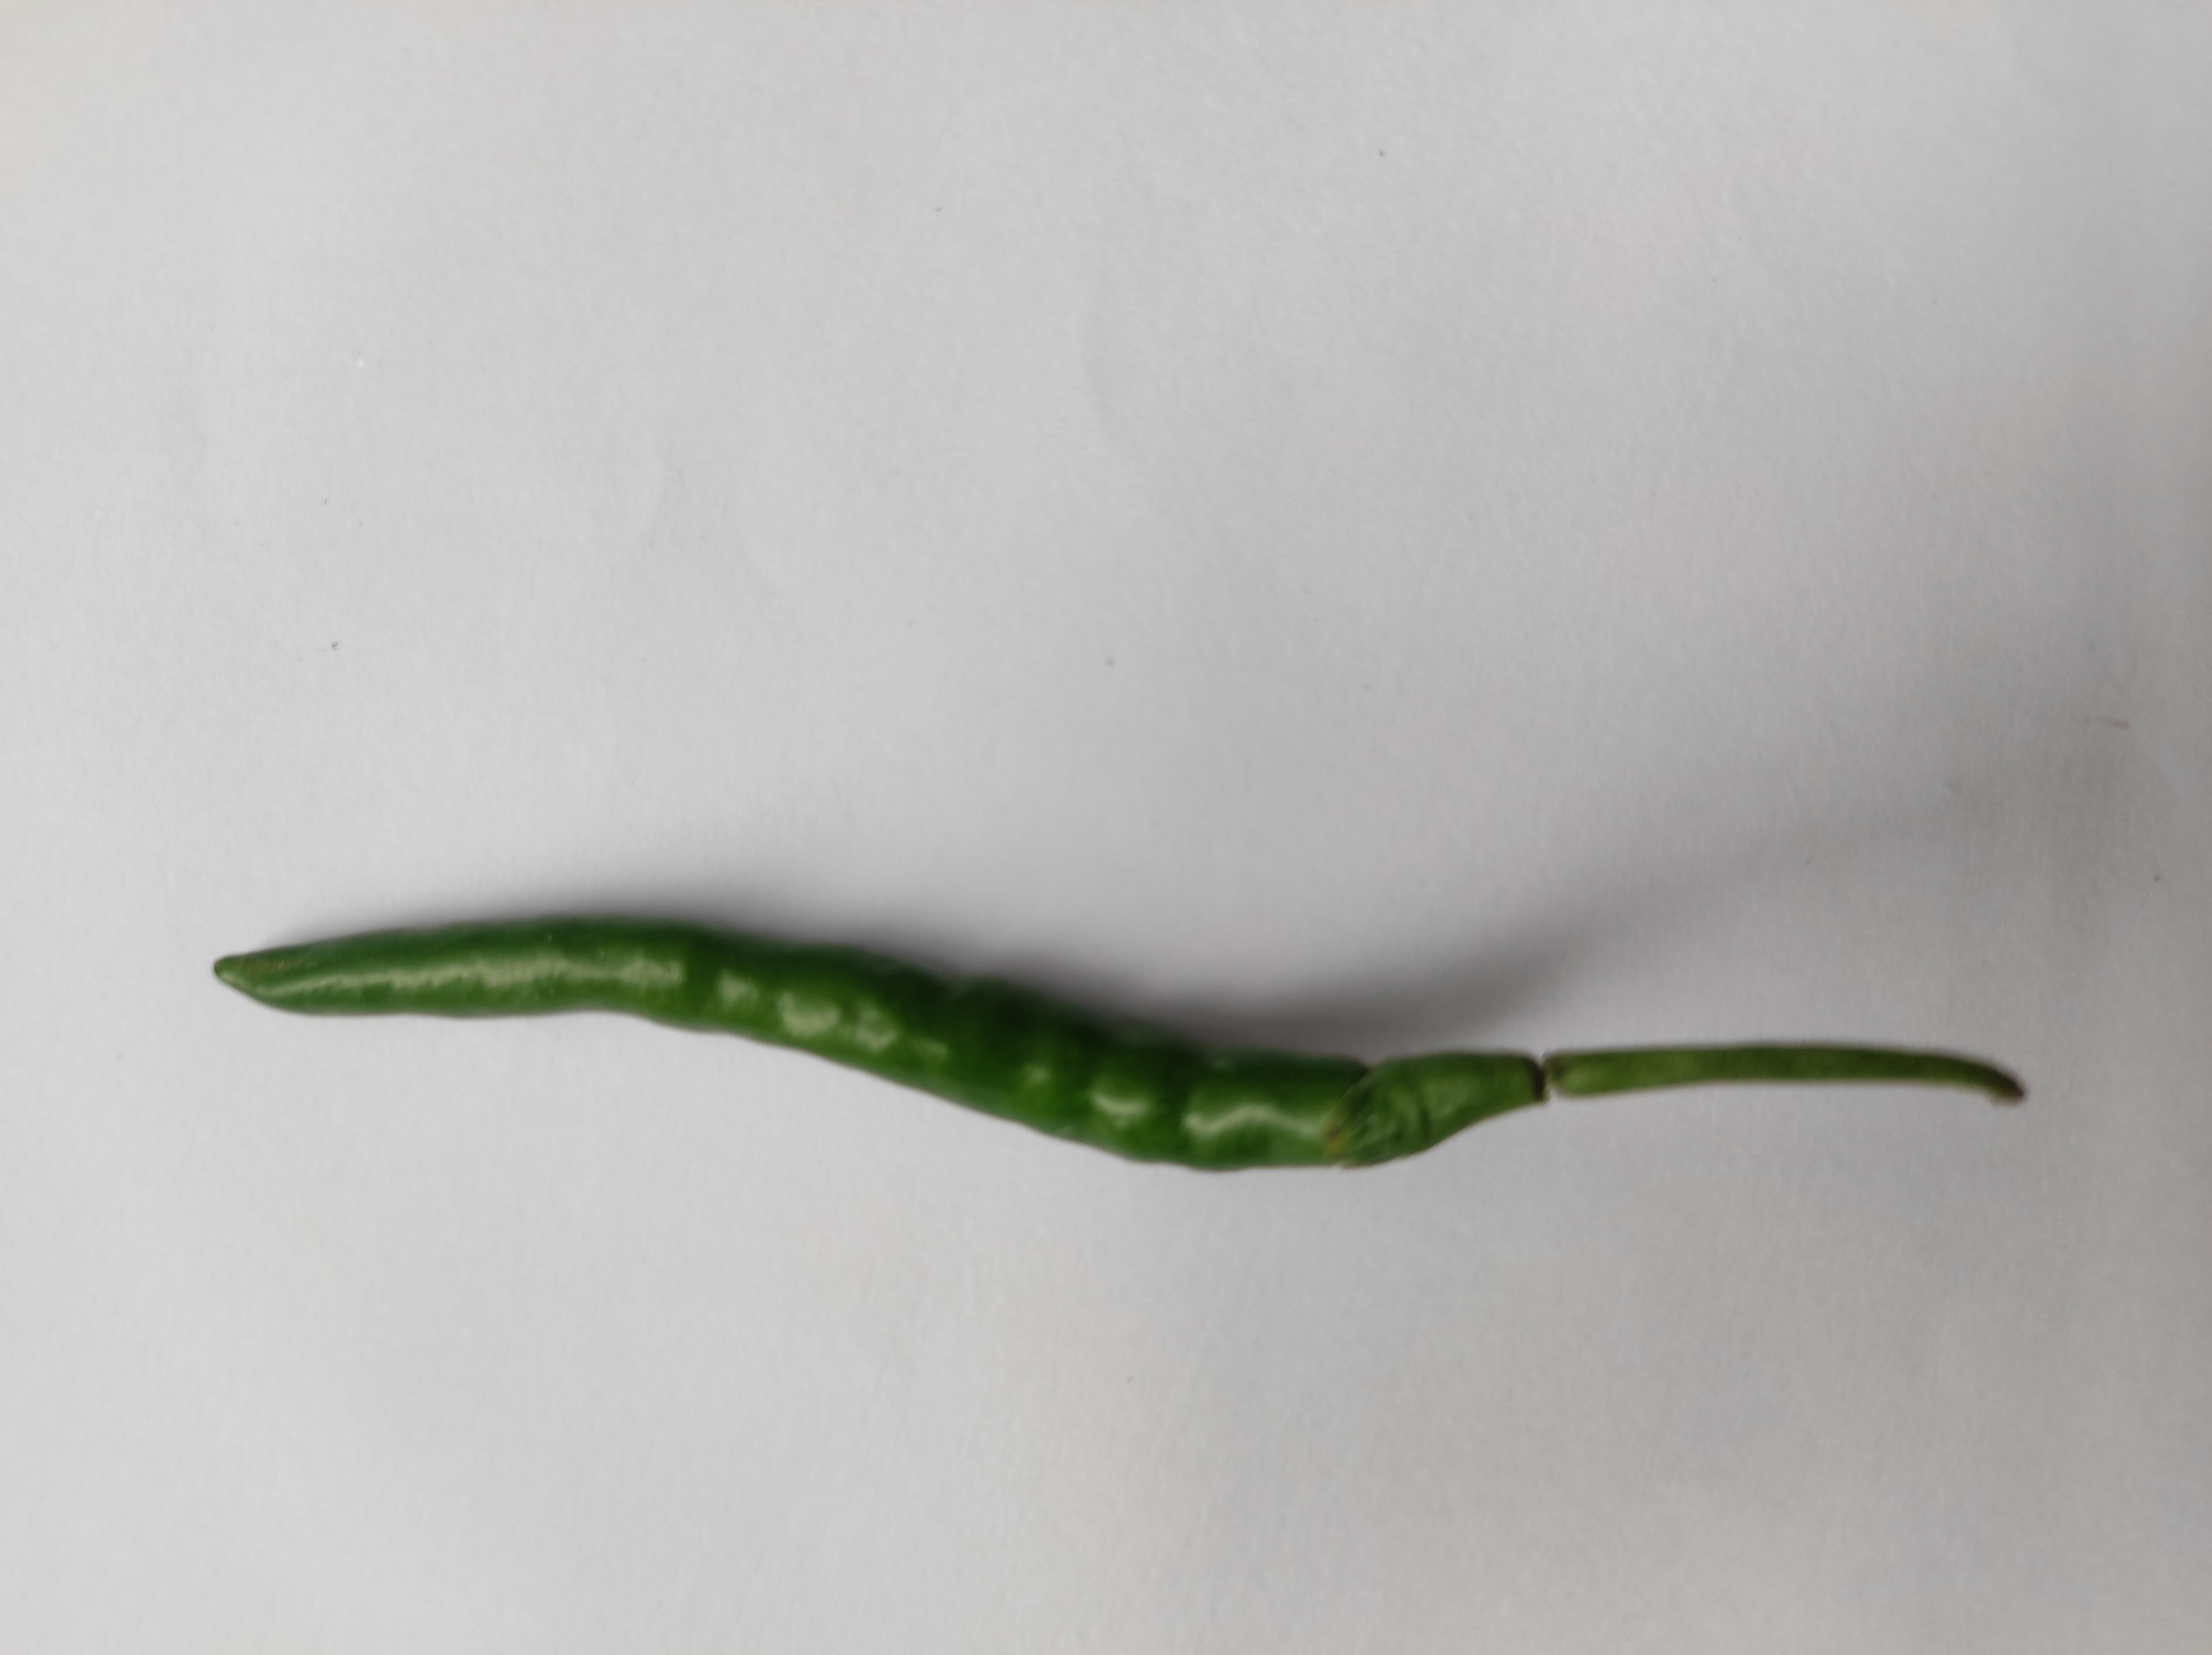
Label: Green Chili